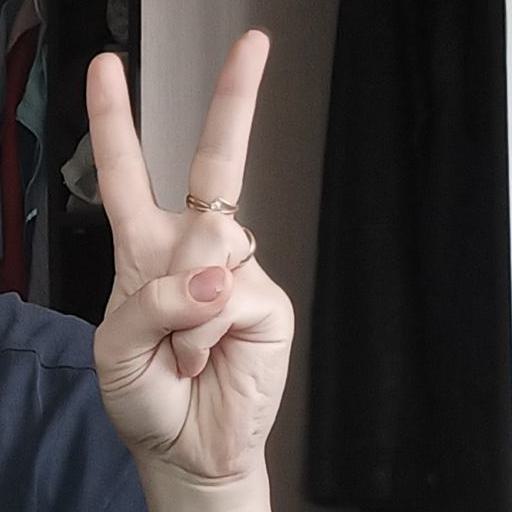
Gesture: peace